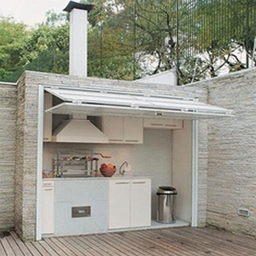
imagine this outdoor kitchen in your urban backyard !